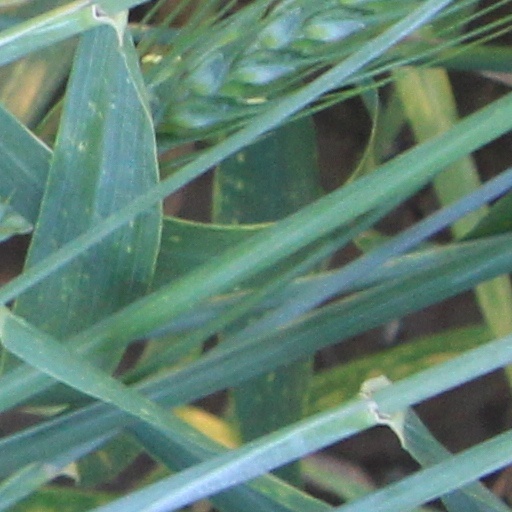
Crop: wheat